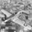
Label: airplane